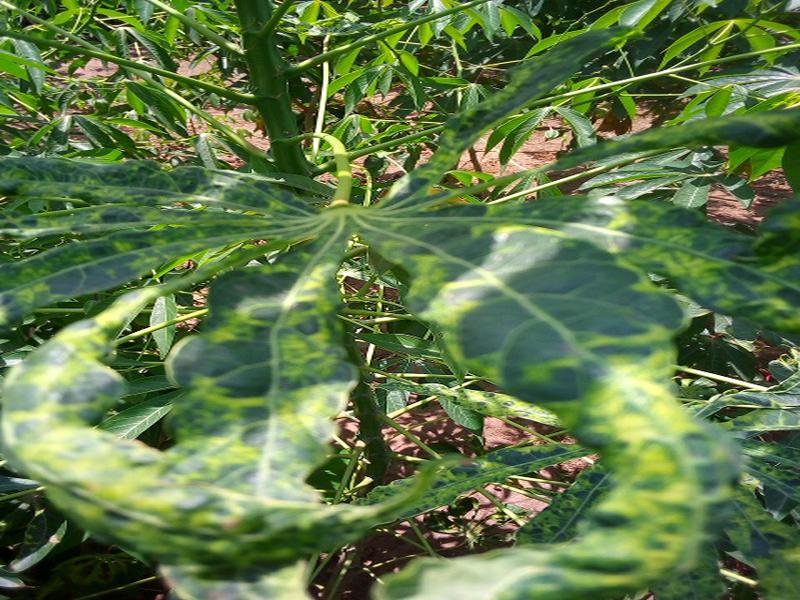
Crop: cassava
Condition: mosaic_disease